Inoceramus

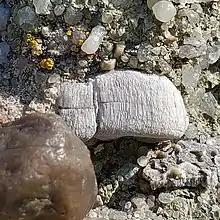
Weathered shell fragment of the closely related "Cremnoceramus difformis", highlighting the orientation and texture of the calcite prisms of the Inoceramids.

Inoceramids had thick shells composed of "prisms" of calcite deposited perpendicular to the surface, and unweathered fossils commonly preserve the mother-of-pearl luster the shells had in life. Most species have prominent growth lines which appear as raised semicircles concentric to the growing edge of the shell.